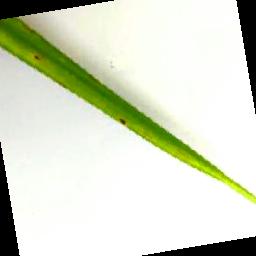
Label: Rice___Brown_Spot